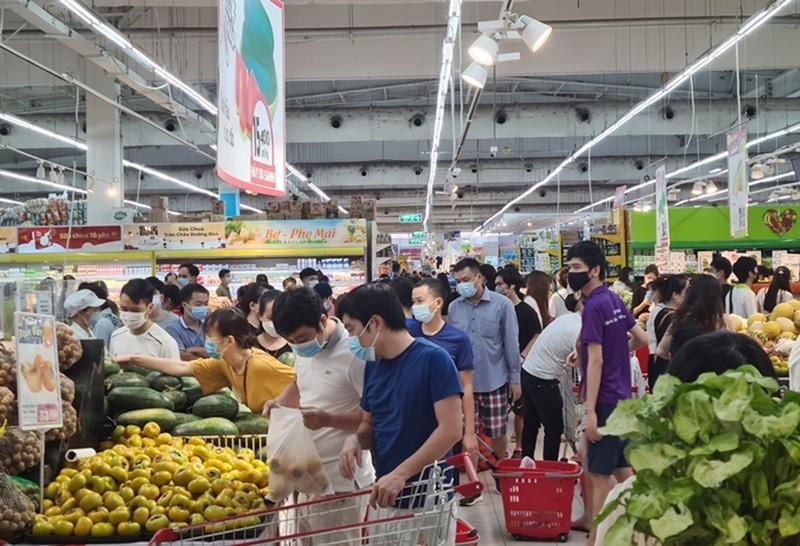
bạn nam mặc áo thun tím đeo khẩu trang đen đang đứng ở khu vực bán rau củ quả trong siêu thị